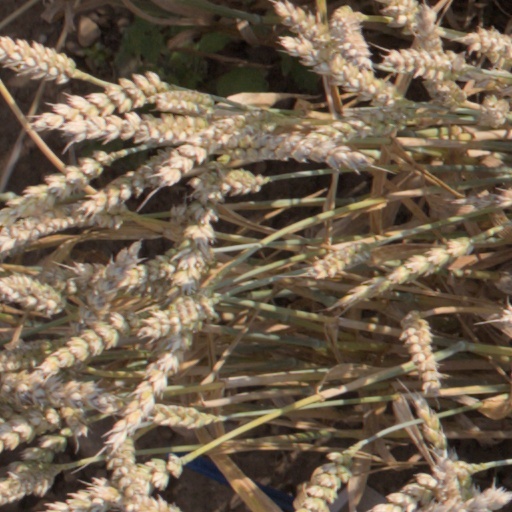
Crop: wheat